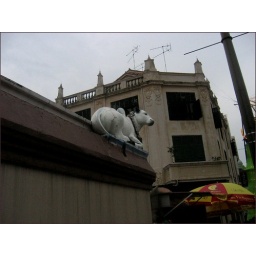
There are many such sacred animals sitting on the walls of hindu temple in chinatown.